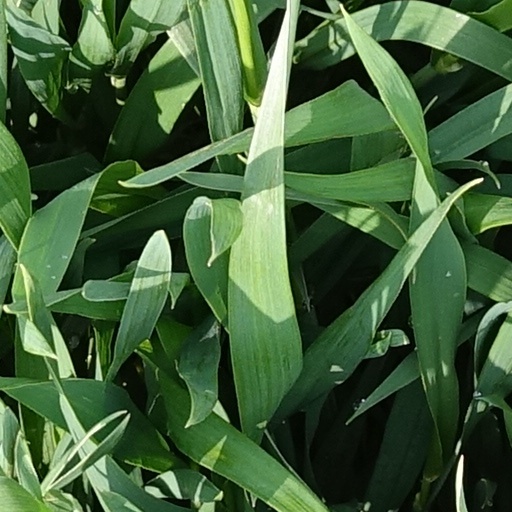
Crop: wheat